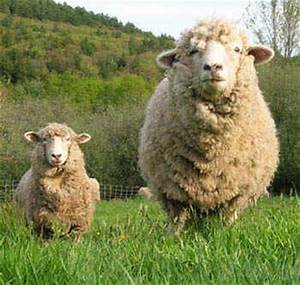
Label: pecora